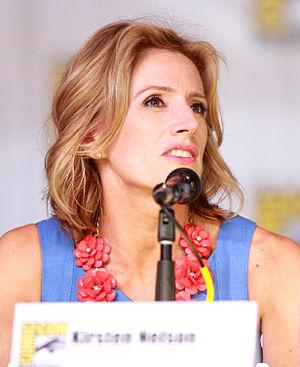
Kirsten Nelson est une actrice américaine, née le 3 octobre 1970 à Enid.
Psych : Enquêteur malgré lui est une série télévisée américaine en un pilote de 66 minutes et 120 épisodes de 42 minutes, créée par Steve Franks, diffusée entre le 7 juillet 2006 et le 26 mars 2014 sur USA Network aux États-Unis et entre 2006 et 2009 pour les trois premières saisons sur CH / E! puis sur le réseau Global, au Canada.